Chester Harding House

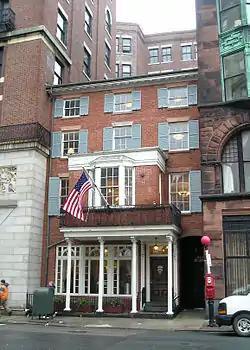
The brick Federal-style home of the American painter from 1826 to 1830 now houses the Boston Bar Association. To the right is the Claflin Building.

The Chester Harding House is an historic building located at 16 Beacon Street in Boston, Massachusetts, United States, across from the Massachusetts State House on Beacon Hill. It was designated a National Historic Landmark in 1965 for its association with the noted portraitist Chester Harding, whose home it was from 1826 to 1830. The building has since 1963 been home to the Boston Bar Association.